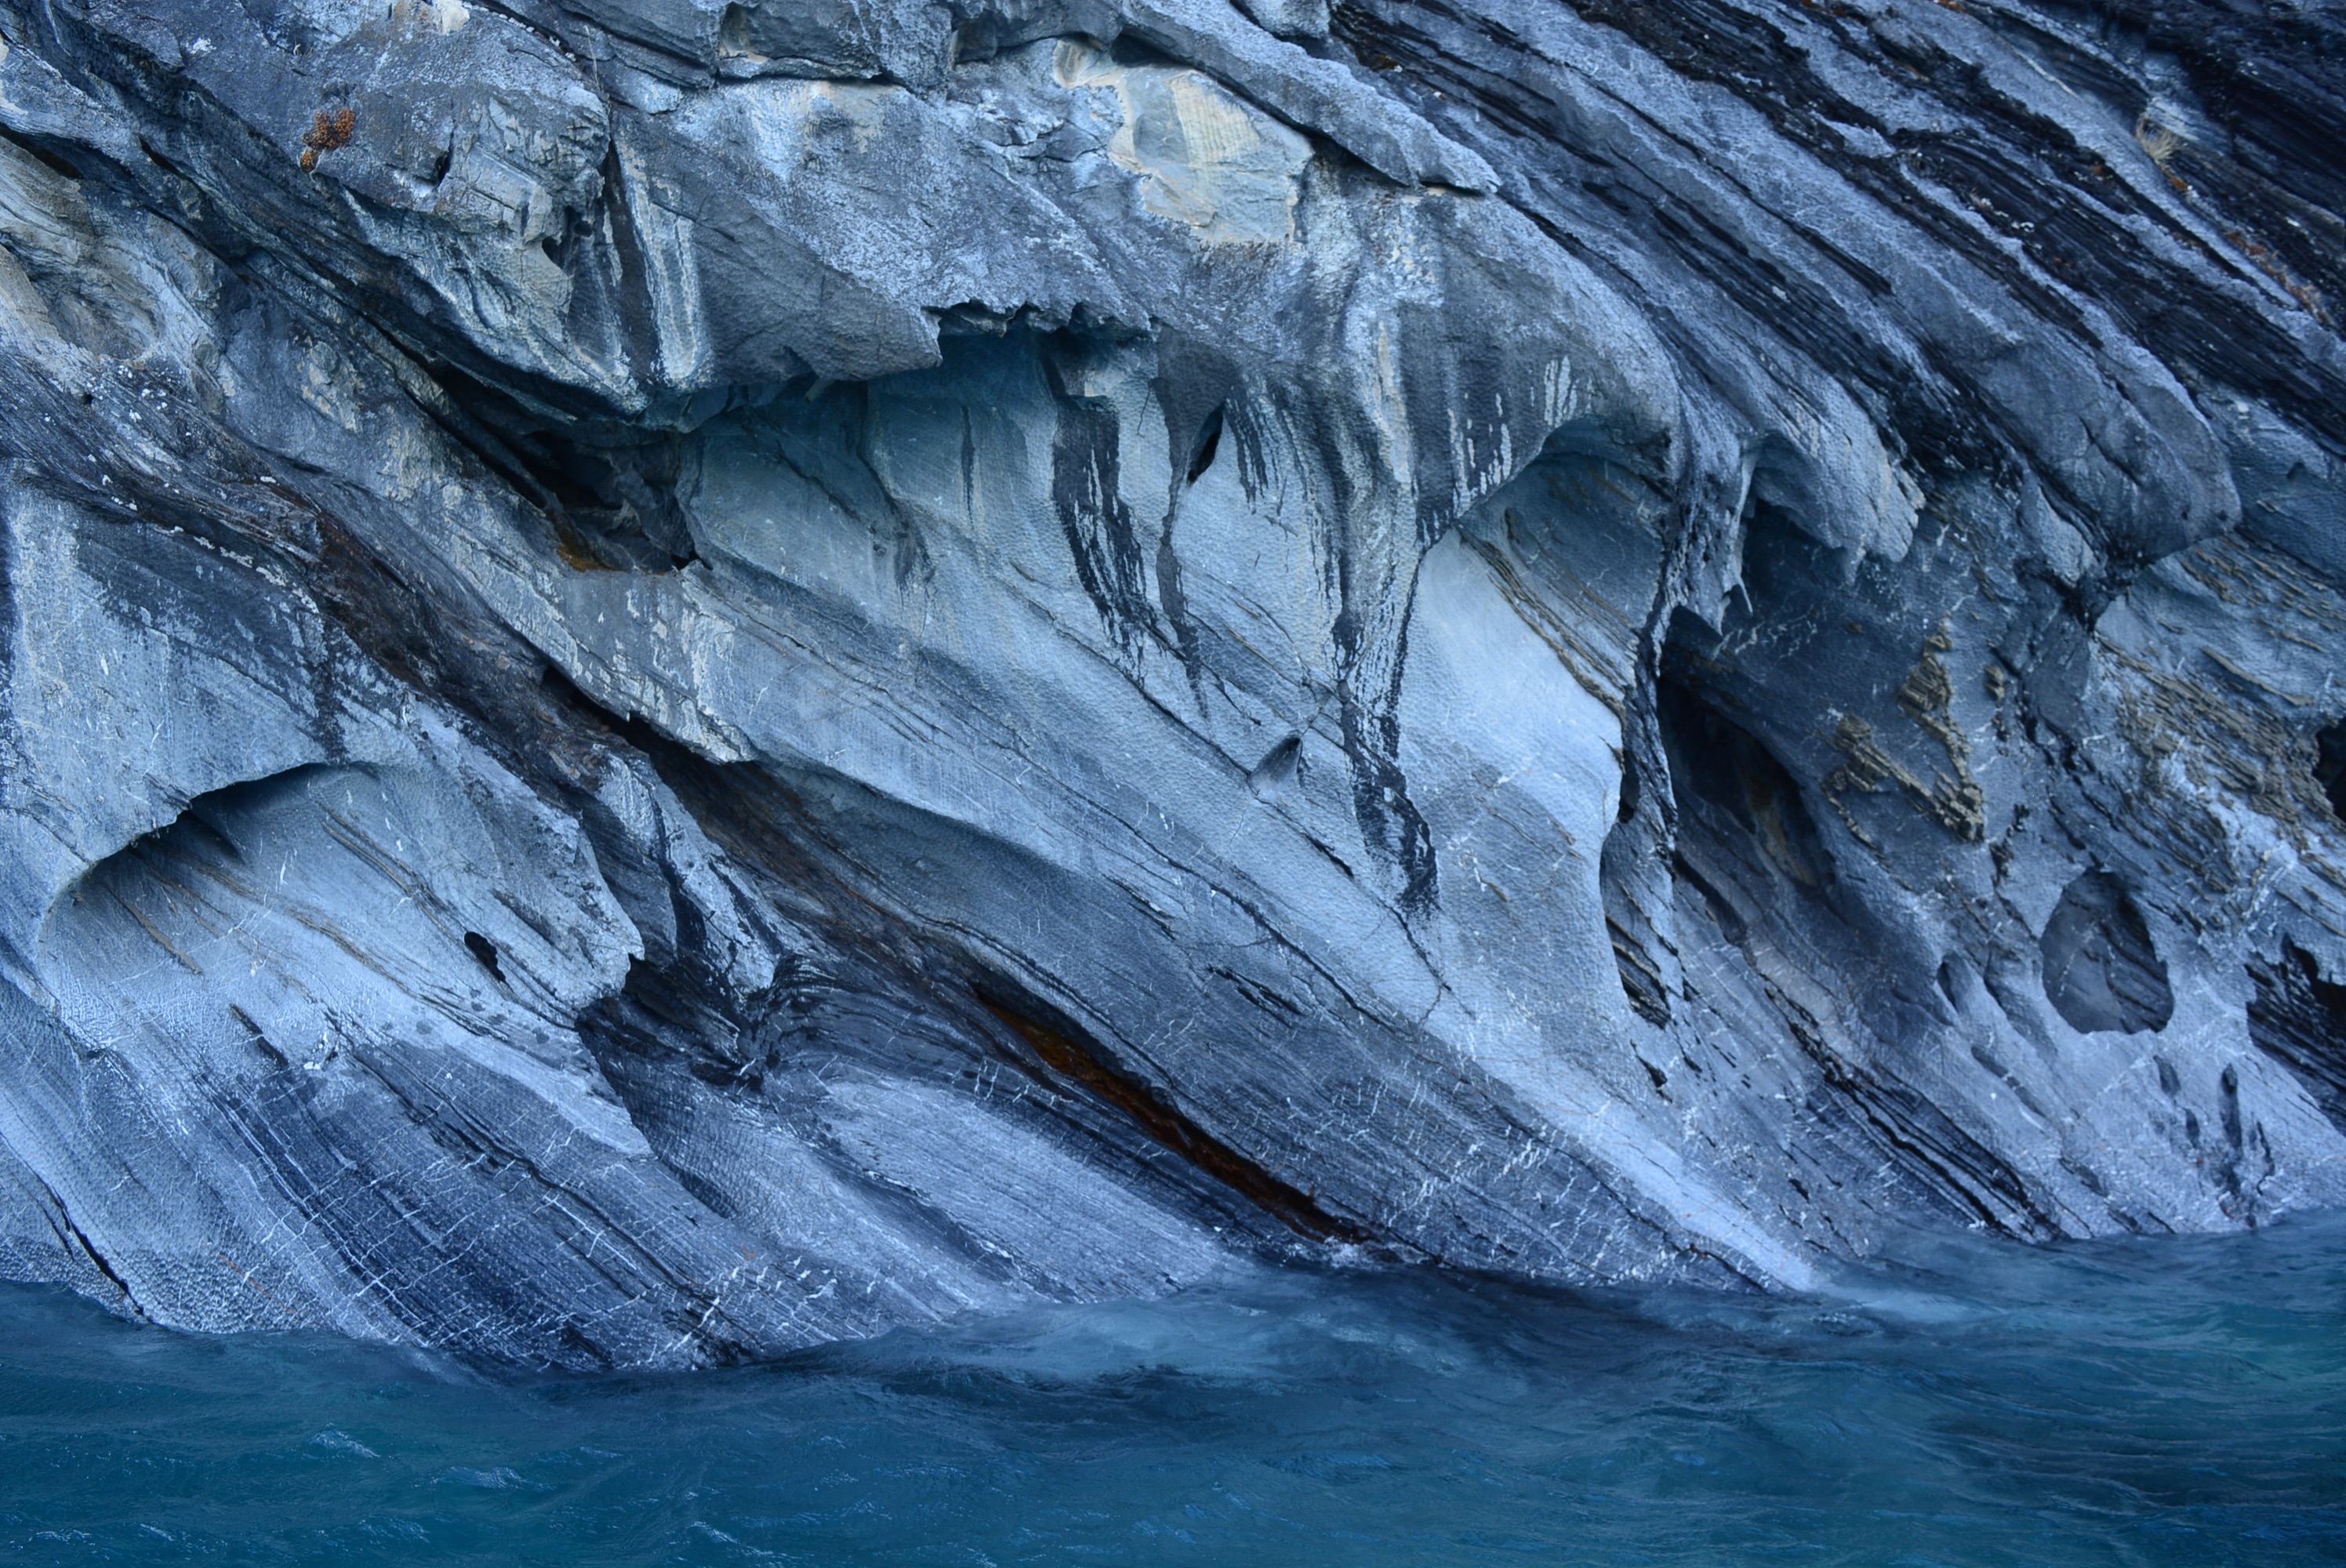
sea, coast, rock, ocean, wave, formation, cliff, ice, glacier, rapid, terrain, geology, sea cave, glacial landform, geological phenomenon, wind wave